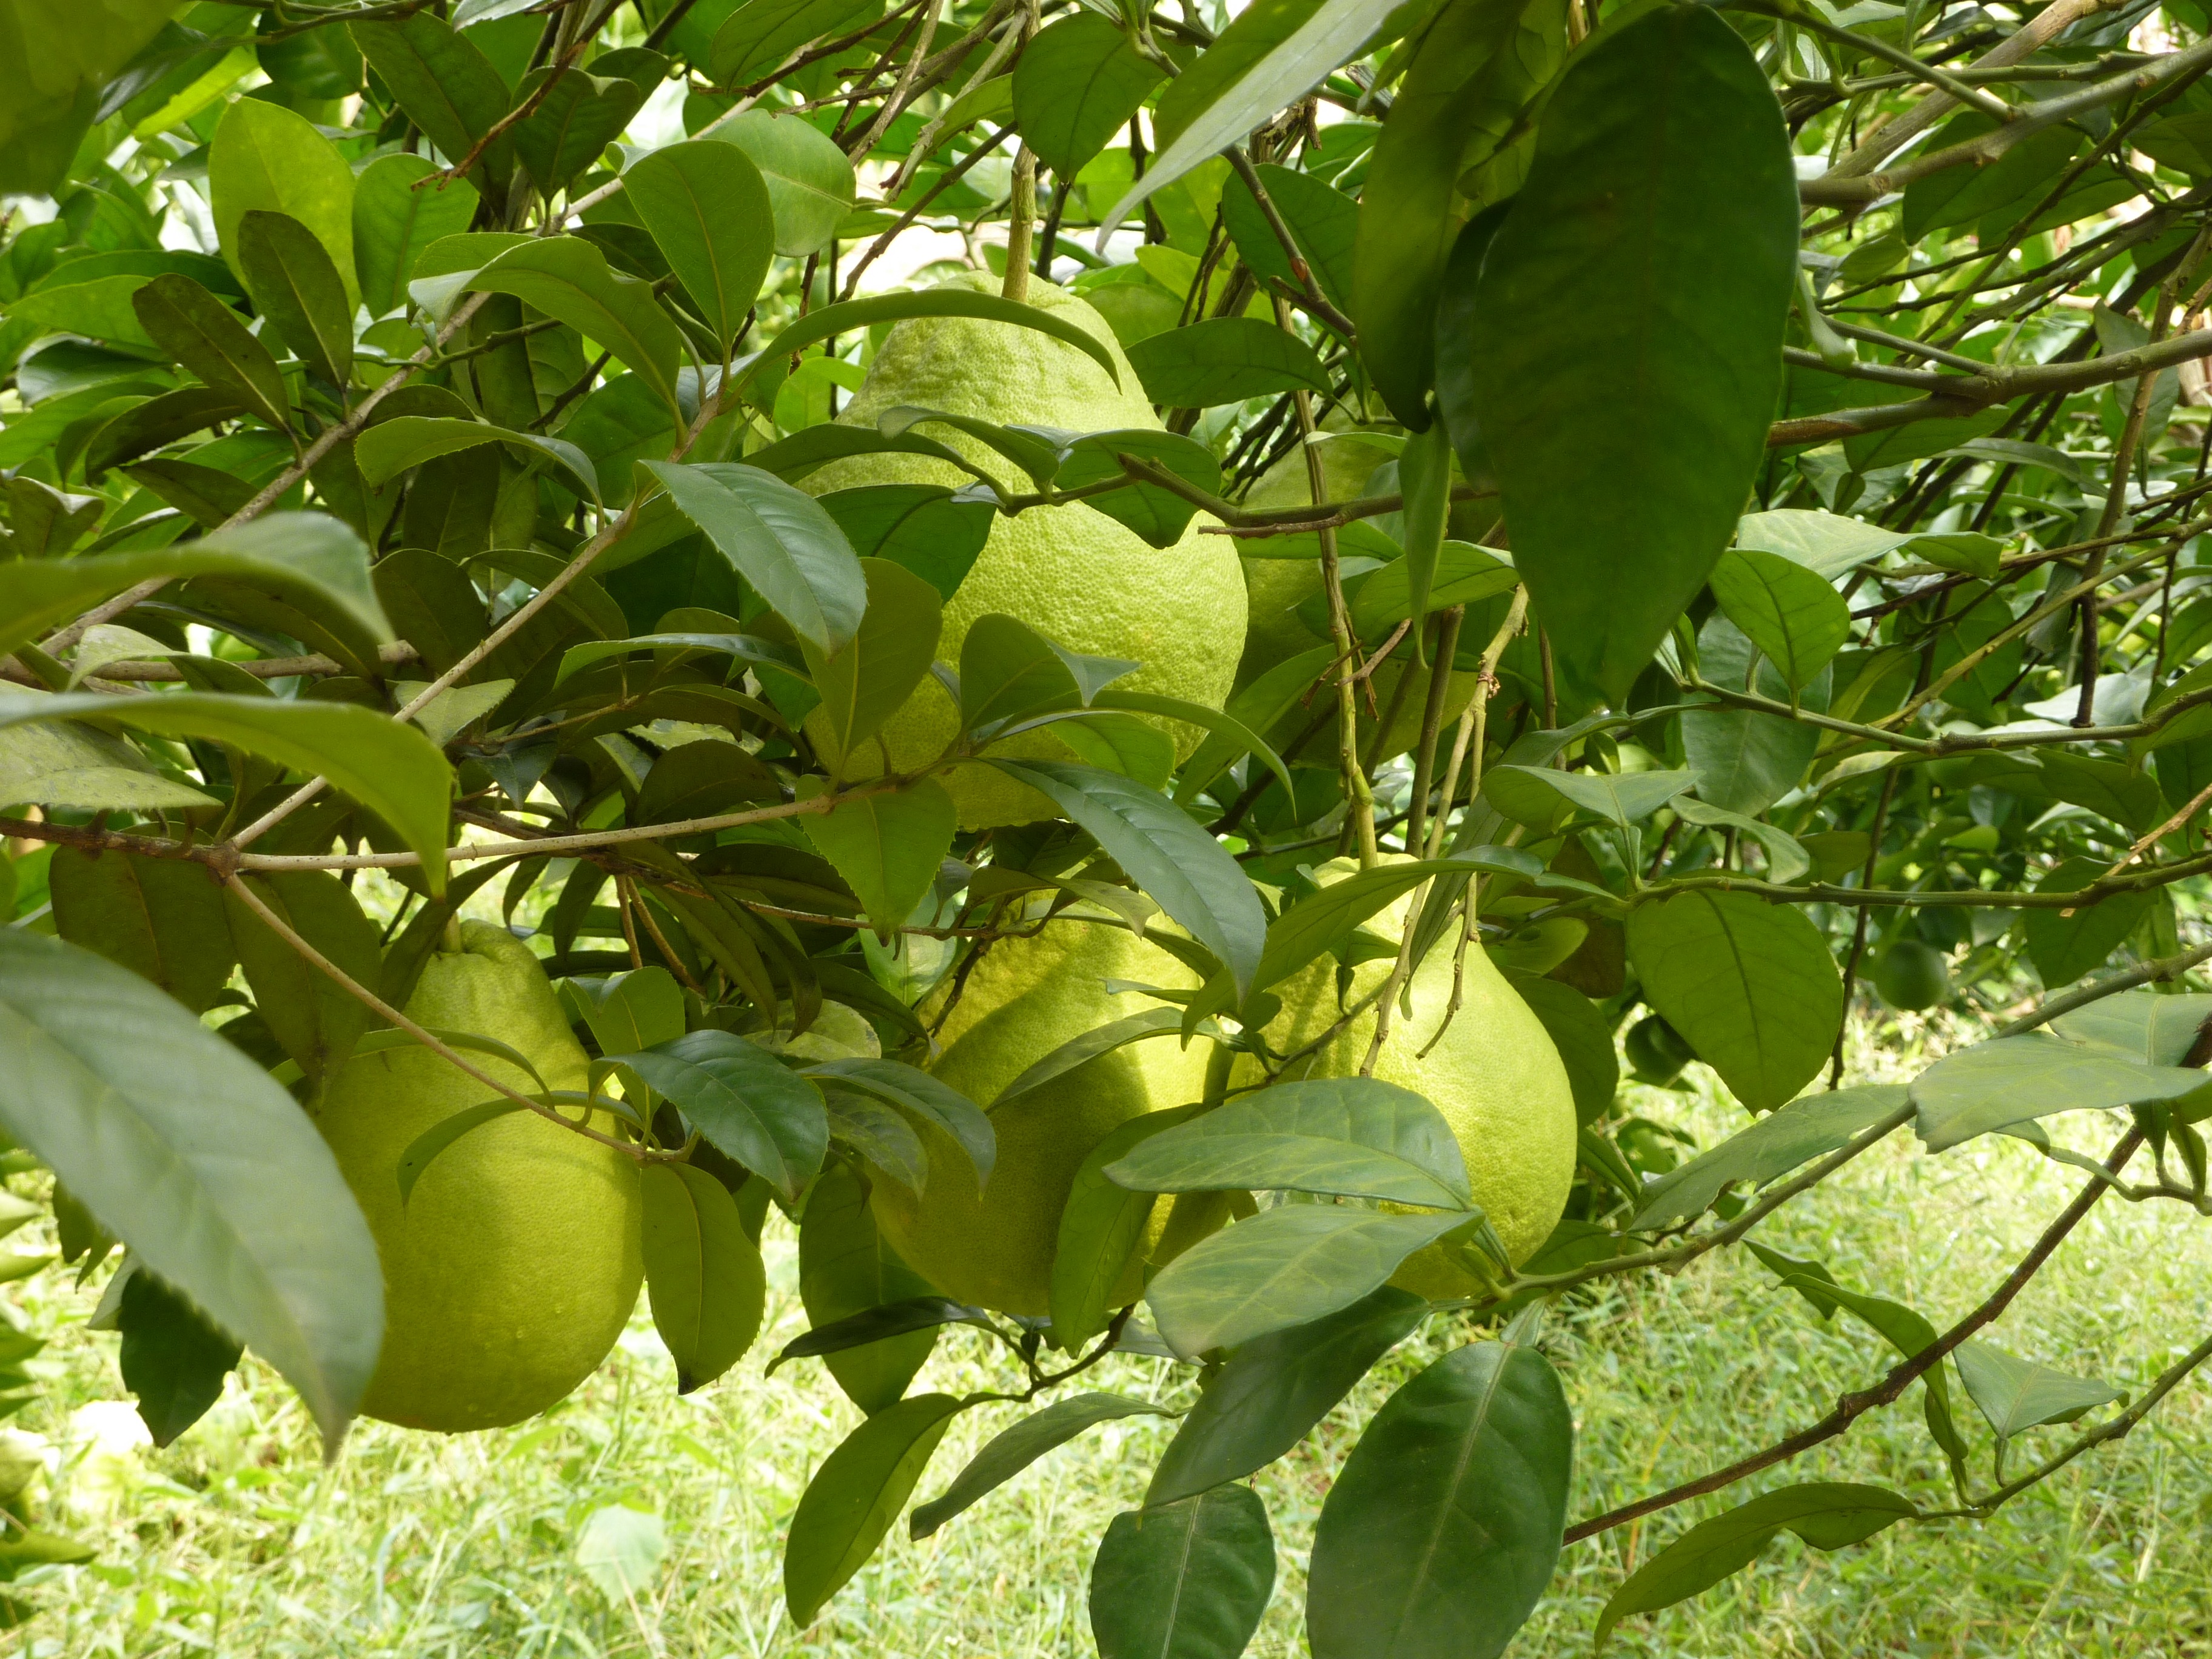
tree, nature, plant, fruit, flower, summer, food, green, produce, vegetable, sheet, trees, leaves, shrub, pears, fruits, citron, citrus, flowering plant, bitter orange, land plant